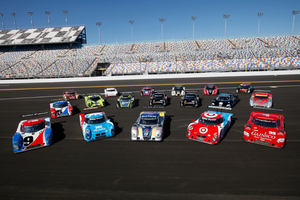
Le Rolex Sports Car Series était un championnat automobile nord-américain fondé en 2000 dirigé par la Grand American Road Racing Association.
L'endurance est une forme de compétition de sport automobile ou motocycliste destinée à tester la régularité des véhicules dans un temps ou une distance donnés. Les épreuves d'endurance se distinguent des épreuves dites de « sprint », qui se tiennent sur des durées généralement inférieures à deux heures.